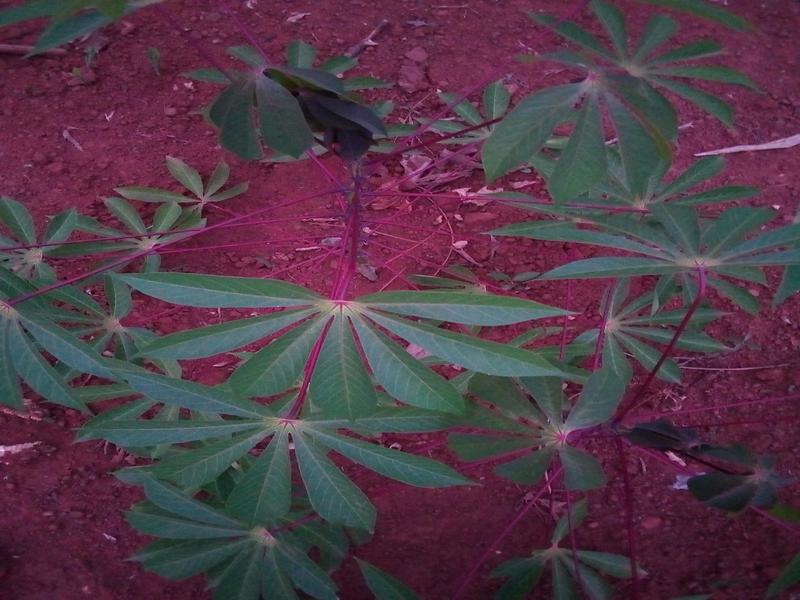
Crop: cassava
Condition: healthy